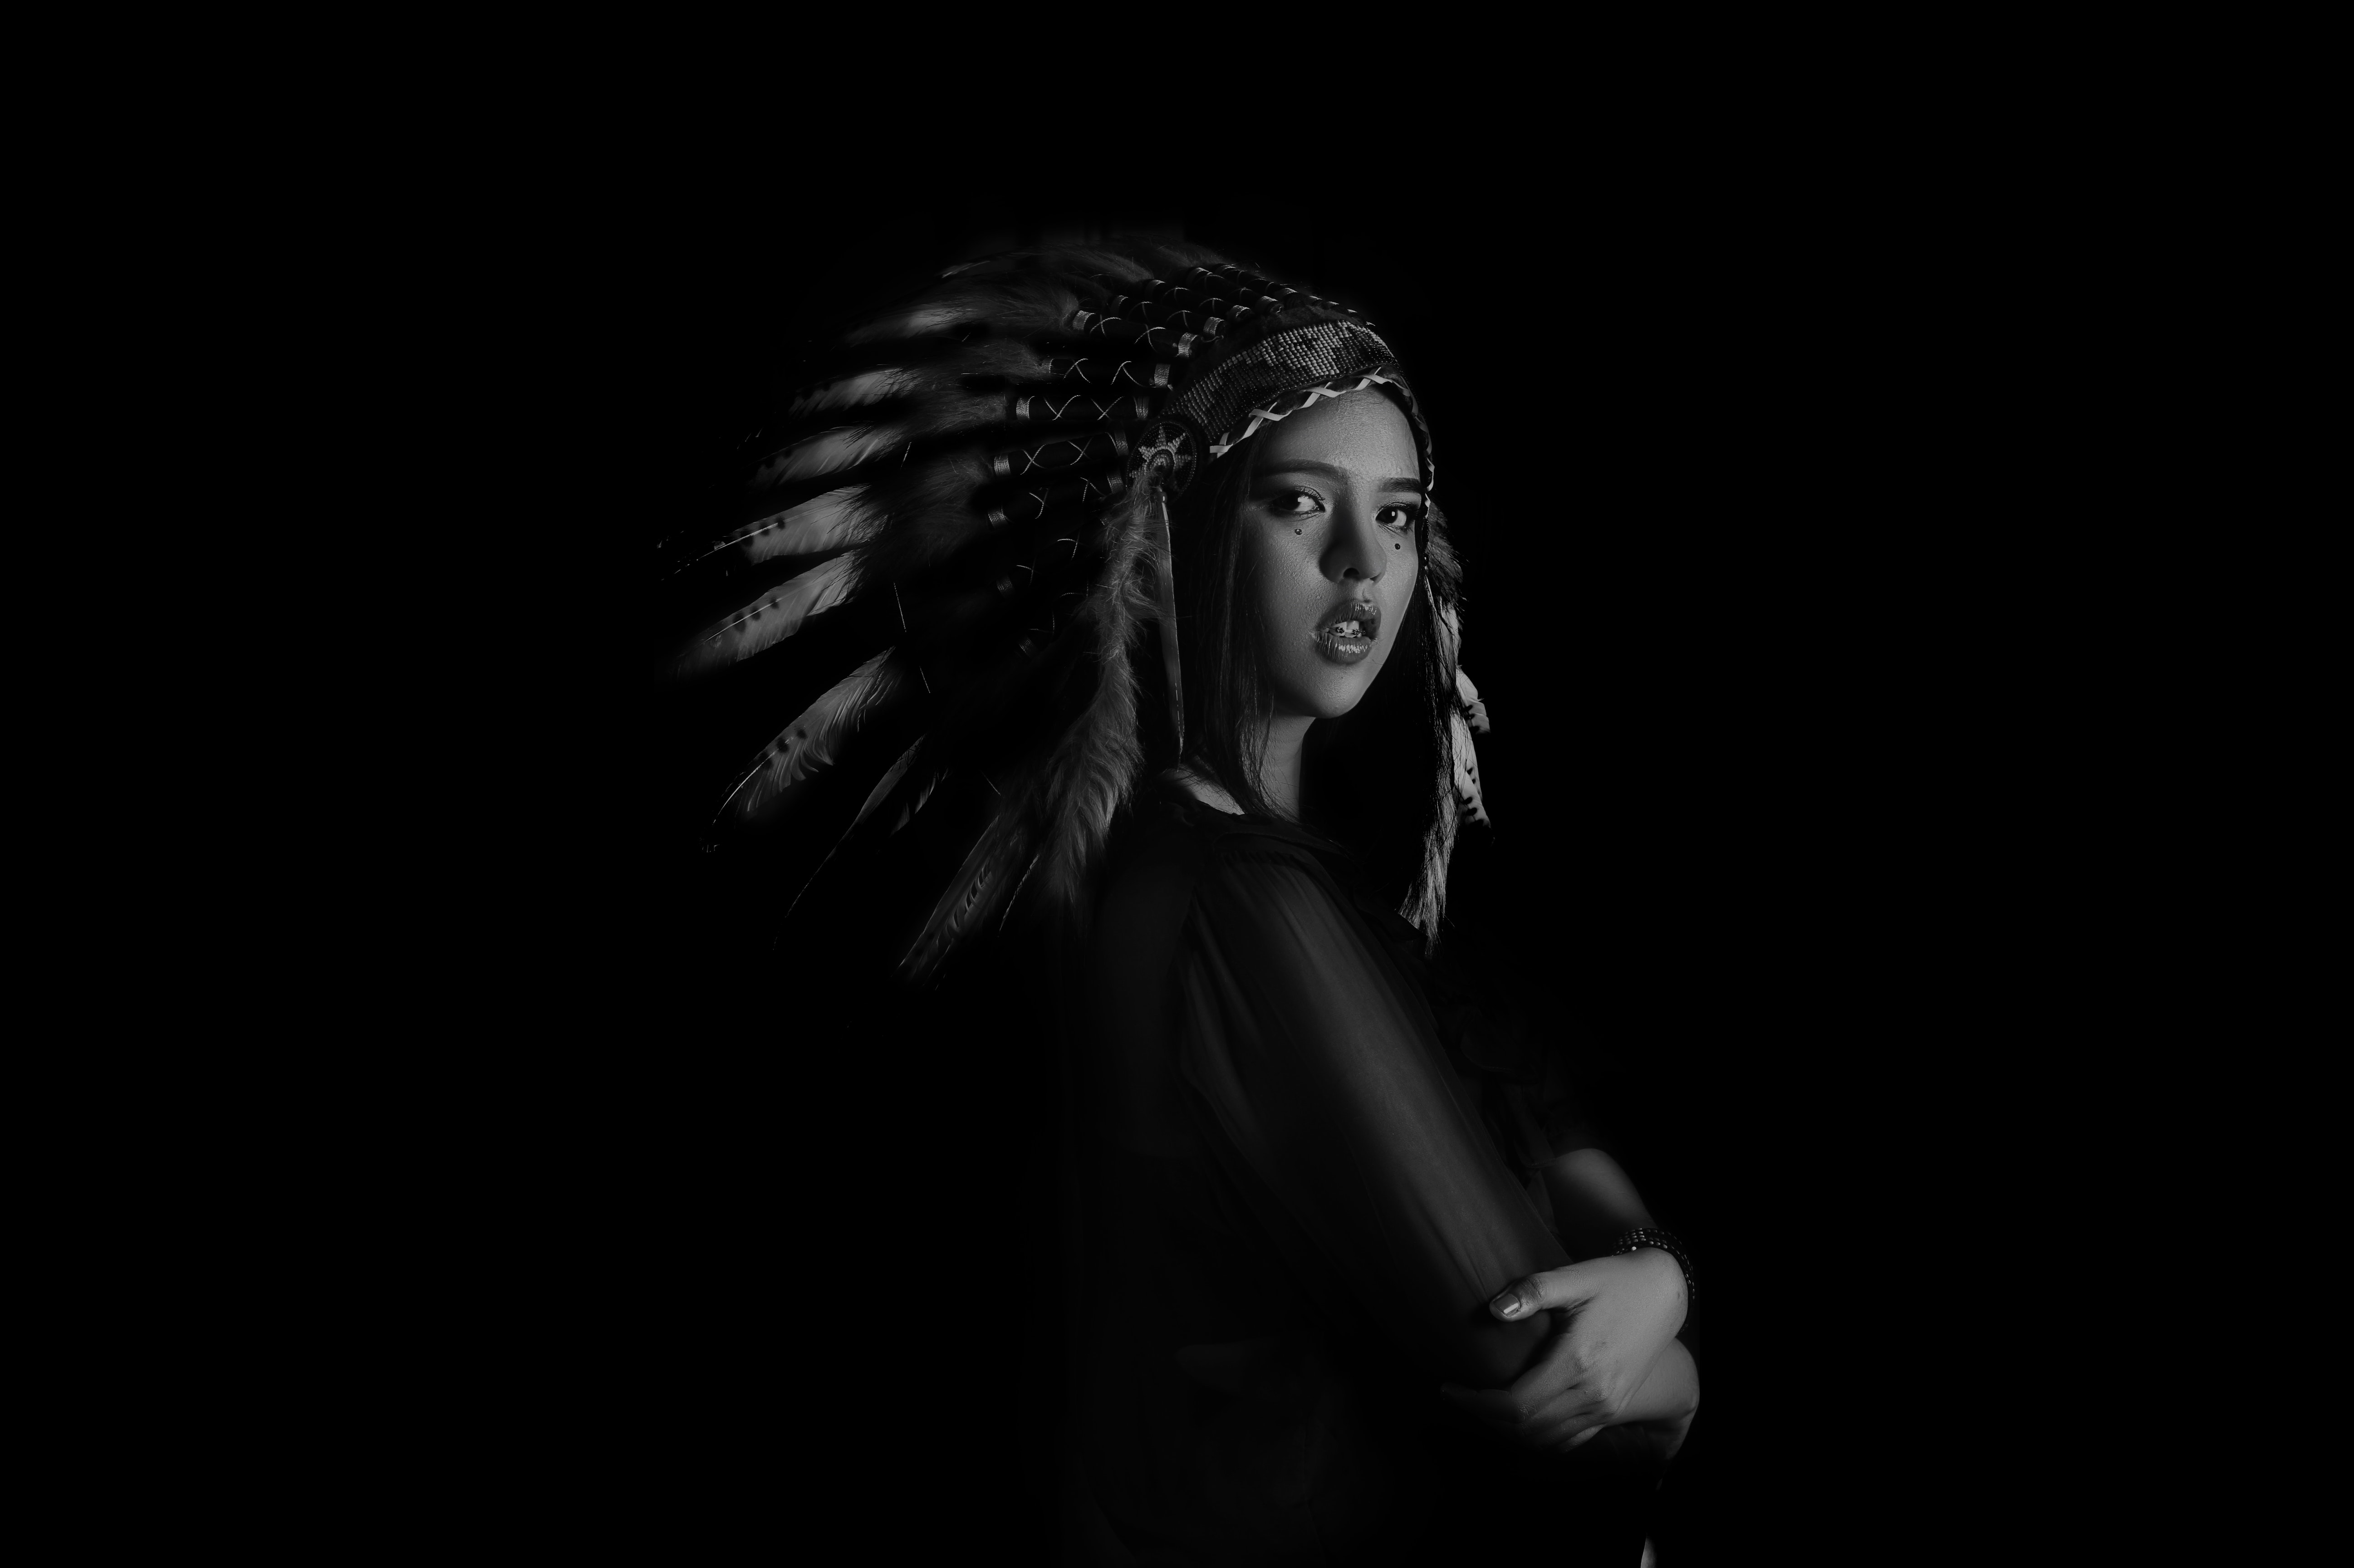
black, hair, photograph, darkness, black and white, monochrome, beauty, monochrome photography, audio equipment, photography, hairstyle, flash photography, portrait, microphone, photo shoot, model, hand, portrait photography, long hair, black hair, night, style, midnight